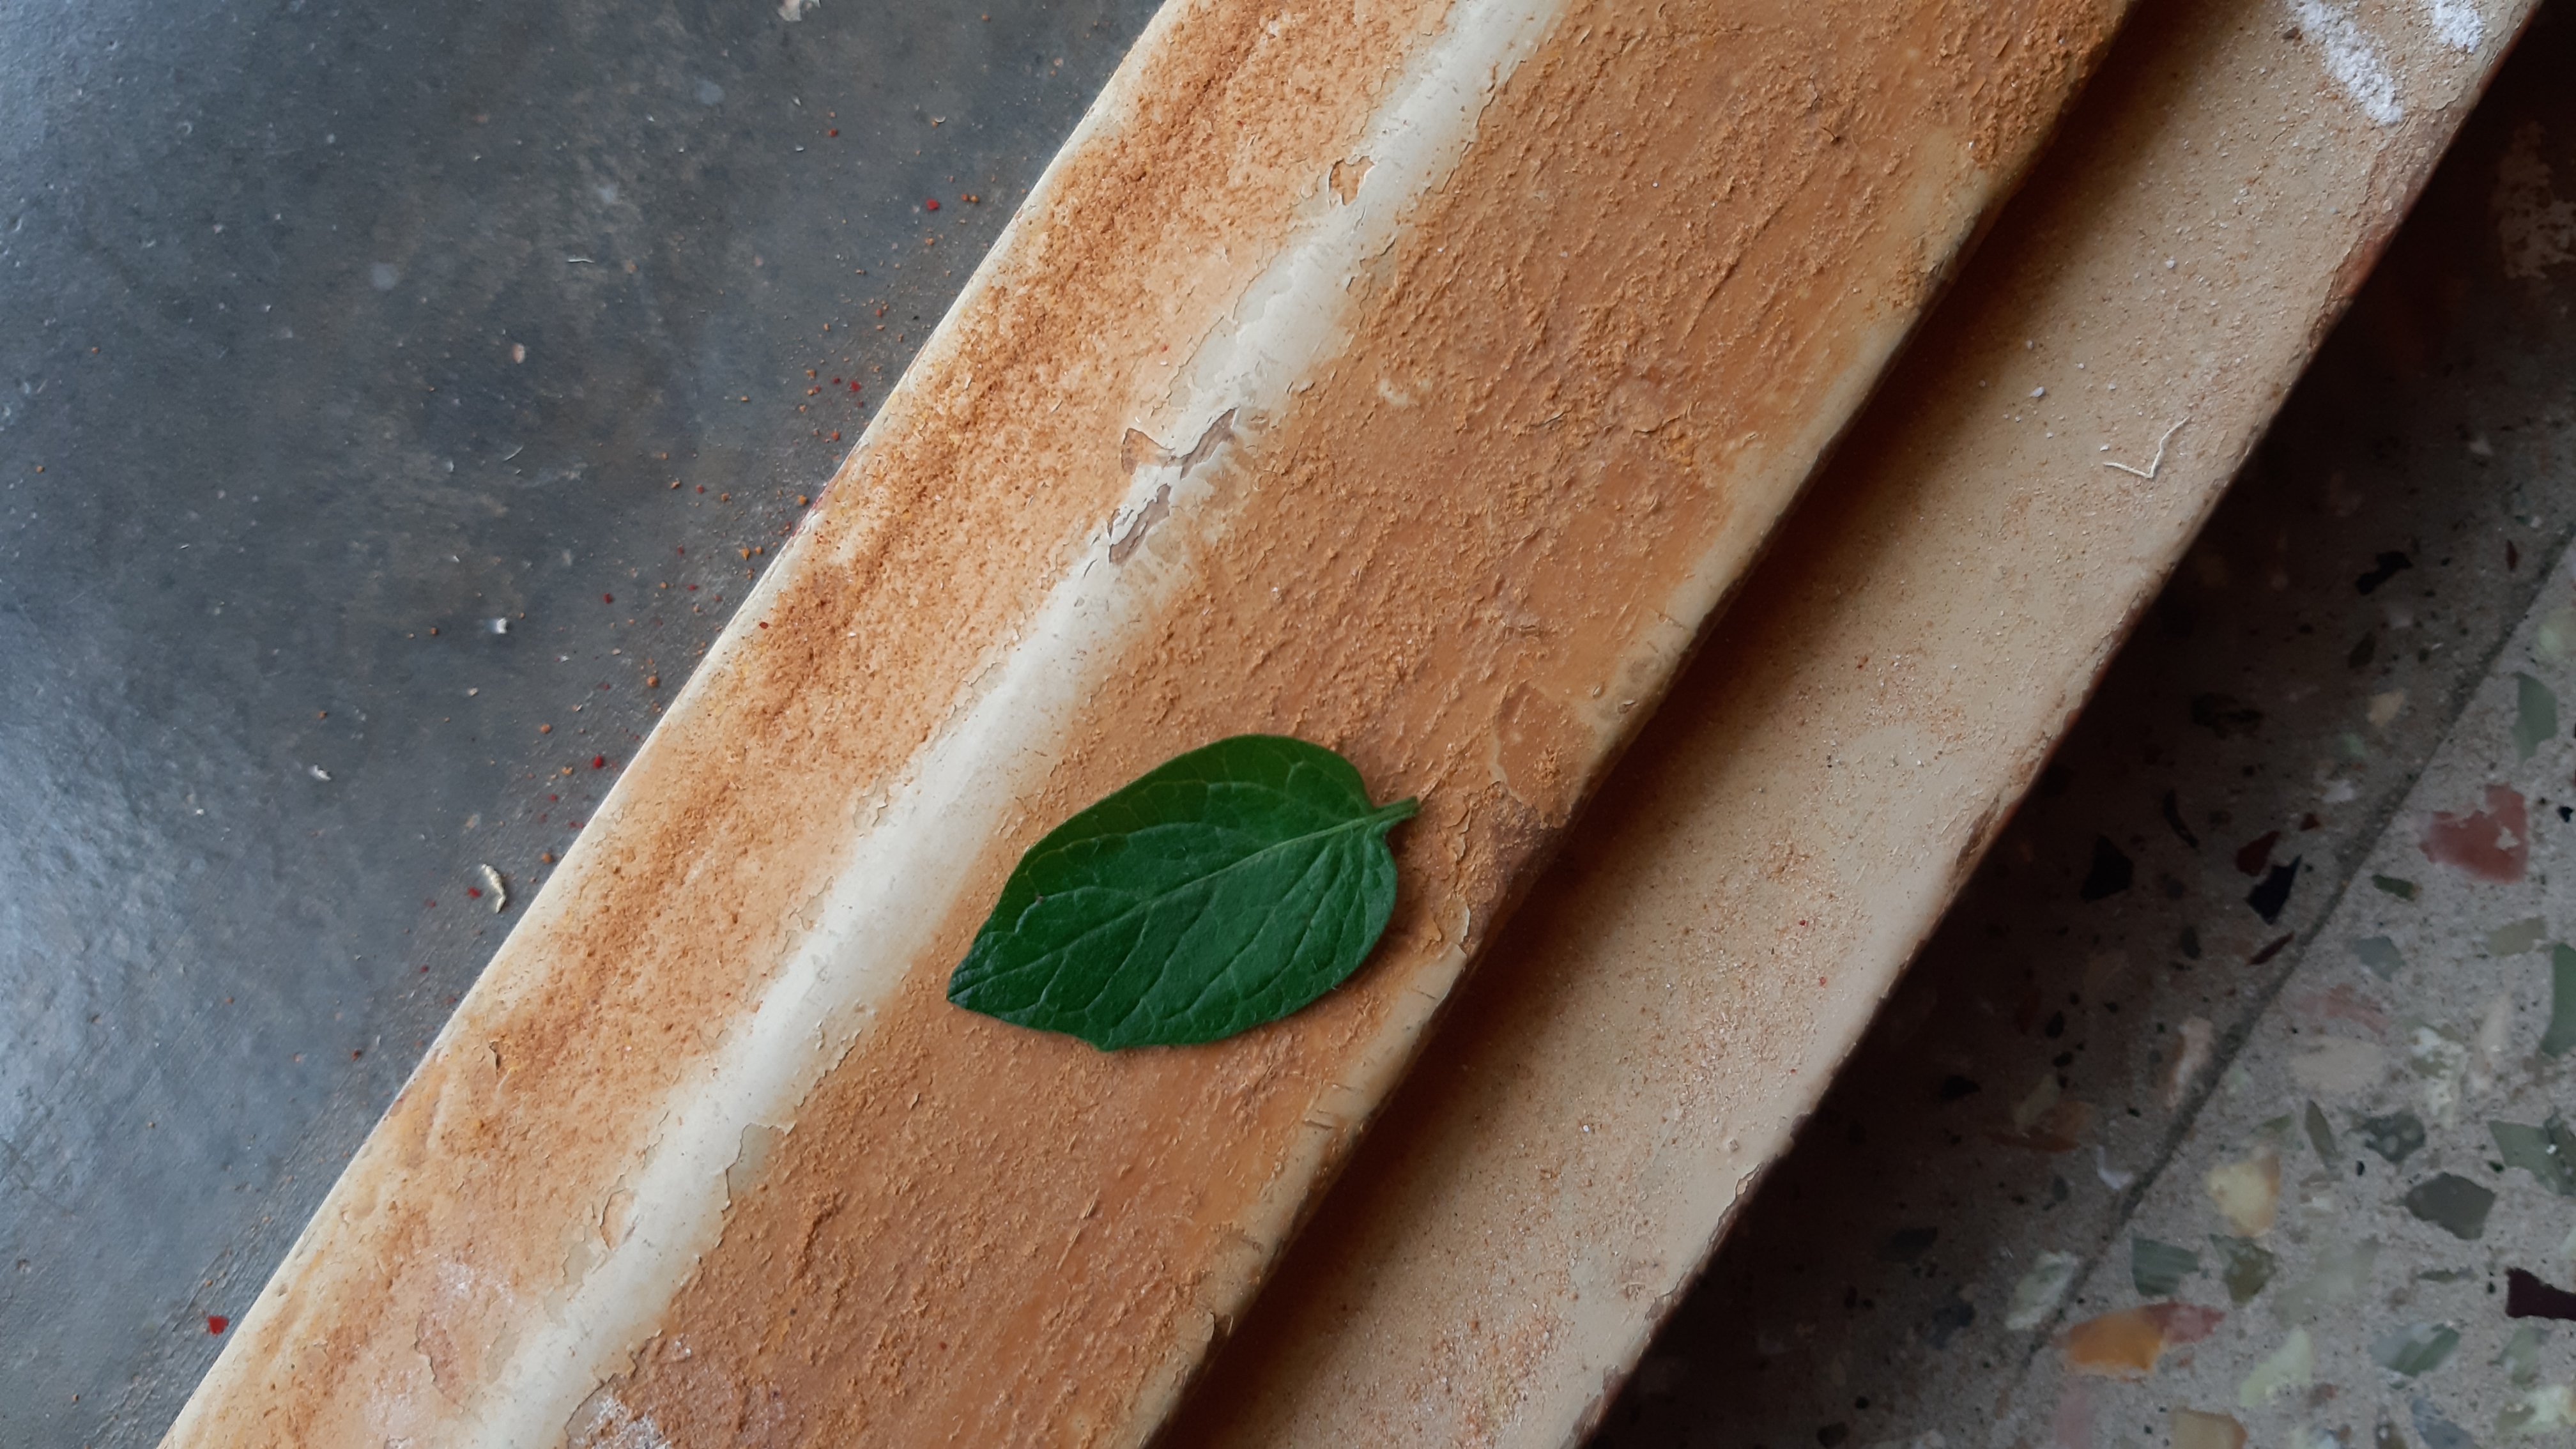
Plant: Tomato